Bread in culture

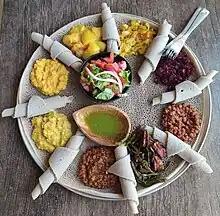
Meal consisting of "injera" and several kinds of "wat" or "tsebhi" (stew) or (maraq), typical of Ethiopian cuisine, Eritrean cuisine and Somali cuisine.

In the Horn of Africa, notably Ethiopia and Eritrea, a bread called injera is made from a grain called teff. This is a wide, flat, circular bread that is in a similar shape of a tortilla and is also used as a utensil to pick up food.